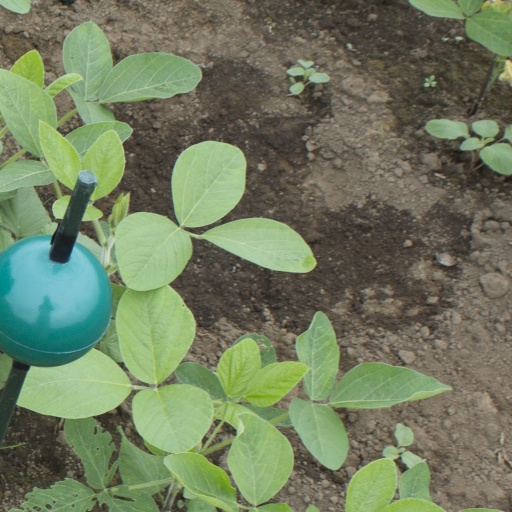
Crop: soybean